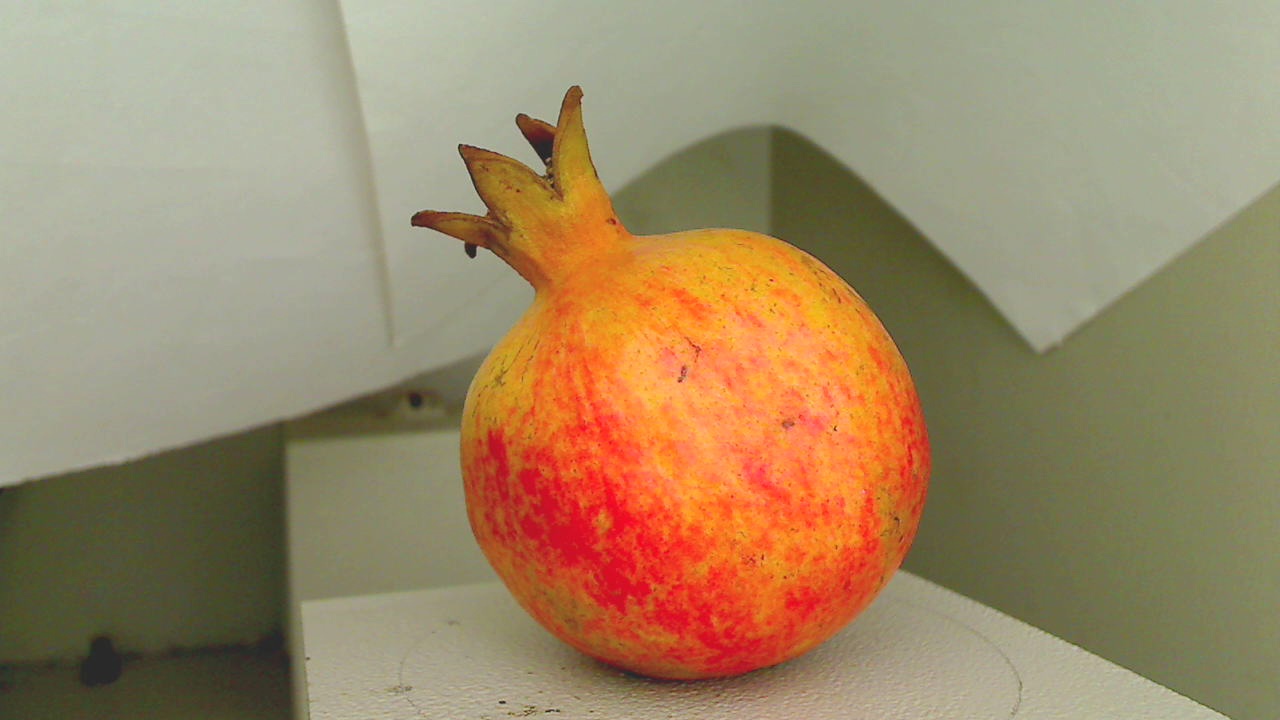
Grade: grade-3
Quality: quality-1